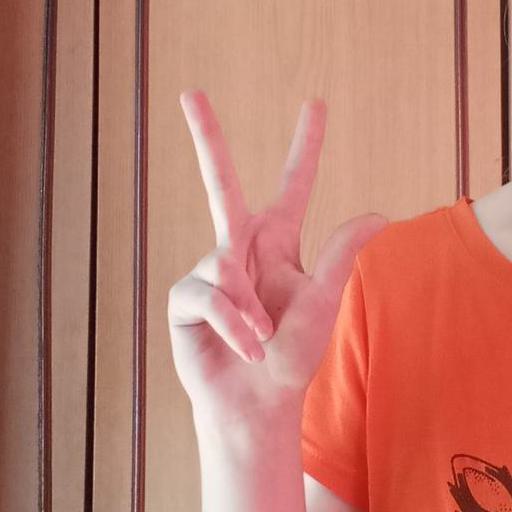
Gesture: three2